Priyanka Chopra

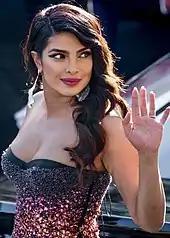
Chopra at the 2019 Cannes Film Festival

In 2008, Chopra starred opposite Harman Baweja in his father's "Love Story 2050". Chopra played a double role, so she colored her hair twice; once red to portray the girl from the future and then black for the girl of the past. Her performance was poorly received; Rajeev Masand was unimpressed with Chopra's chemistry with her co-star, remarking that her character "fails to inspire either affection or sympathy". She next appeared in the comedy "God Tussi Great Ho", portraying a TV anchor opposite Salman Khan, Sohail Khan and Amitabh Bachchan. Chopra next starred as a kindergarten teacher in "Chamku" opposite Bobby Deol and Irrfan Khan, and played the role of Sonia in Goldie Behl's fantasy superhero film "Drona" opposite Abhishek Bachchan and Jaya Bachchan. "Drona", widely criticized for its extensive use of special effects, marked Chopra's sixth film in succession which had failed at both the box-office and critically, although Sukanya Verma of "Rediff.com" stated that Chopra displayed convincing action heroine skills. Critics generally perceived at this time that her career was over.